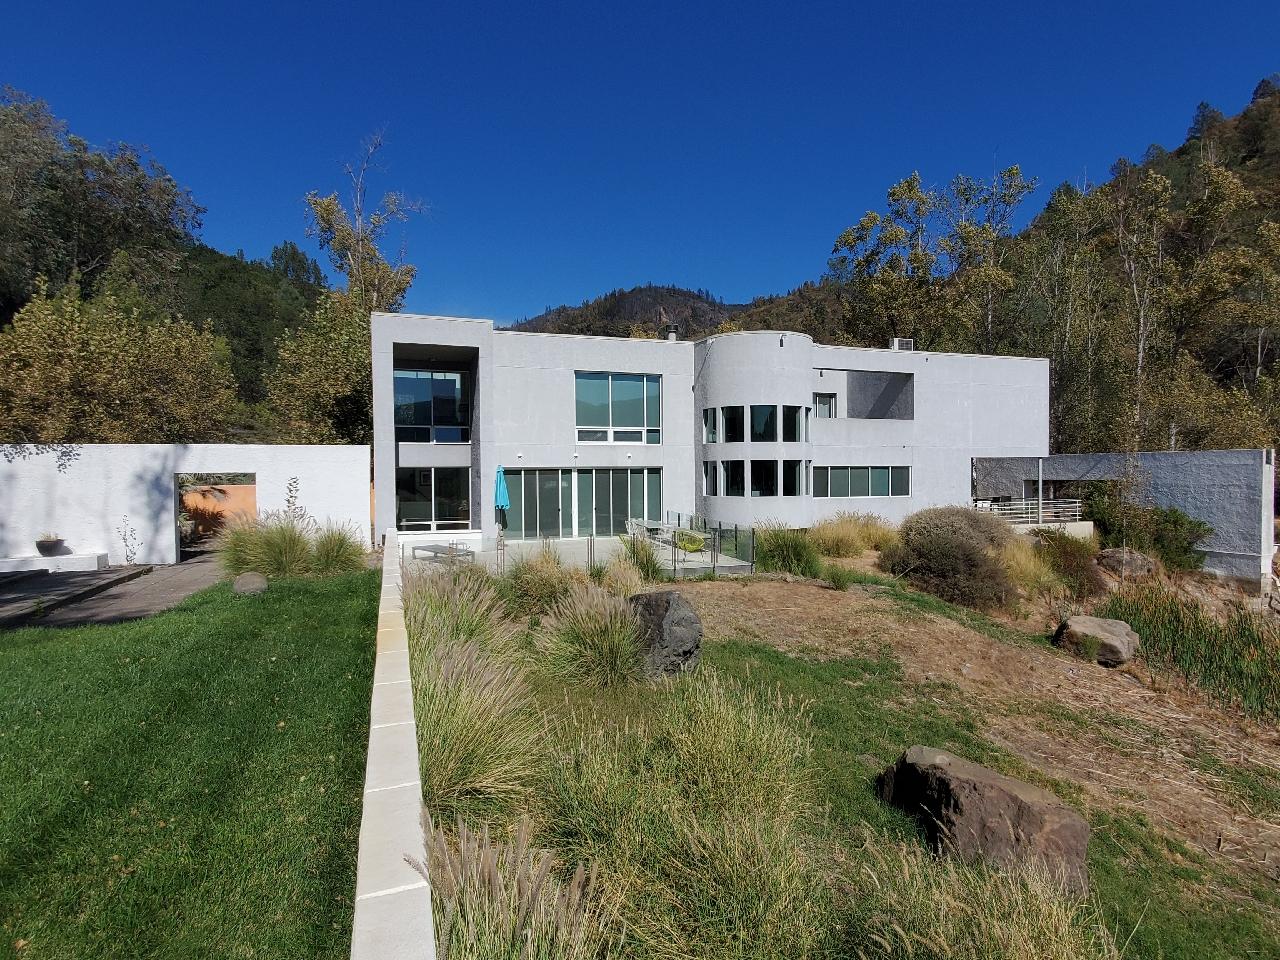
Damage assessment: no_damage